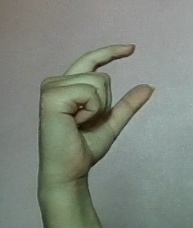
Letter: dal